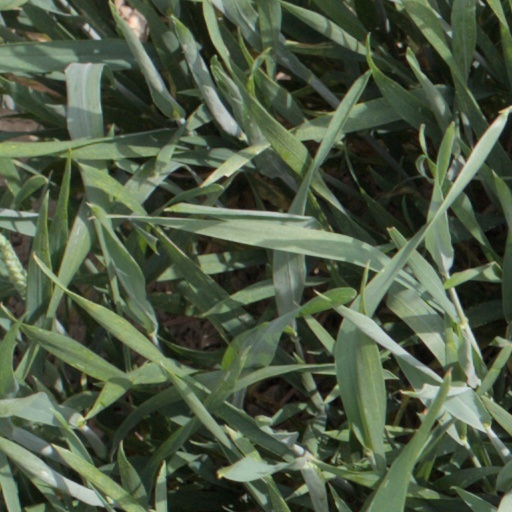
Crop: wheat